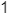
Number: 1